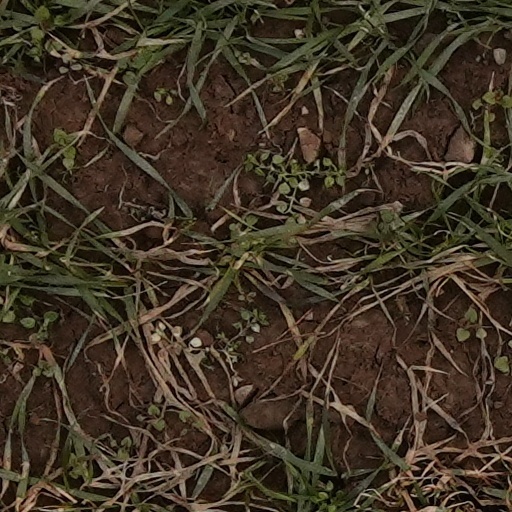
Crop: wheat